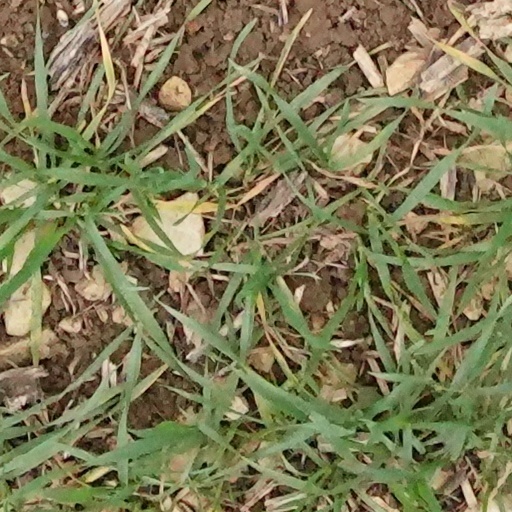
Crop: wheat